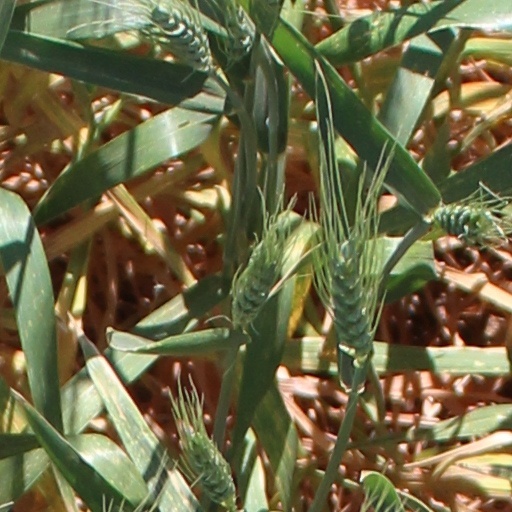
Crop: wheat